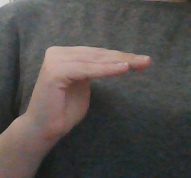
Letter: haa